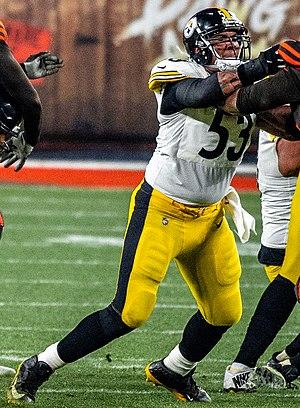
LaShawn Maurkice Pouncey, né le 24 juillet 1989 à Ardmore dans l'état de l'Oklahoma, est un joueur américain de football américain.